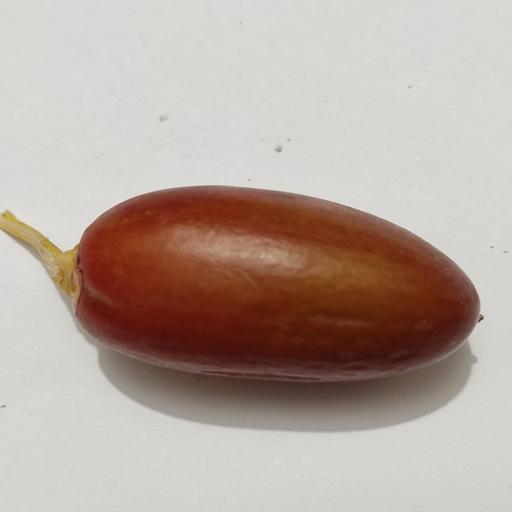
Crop type: Date Palm